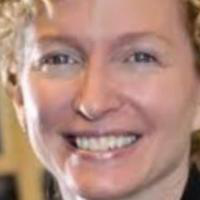
Age group: age 31-40